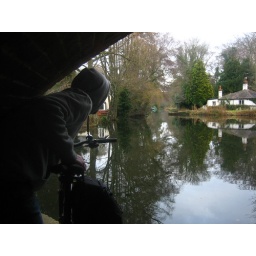
If we'd have read the sign at the other end of the bridge we'd have known that the path under the bridge went nowhere!